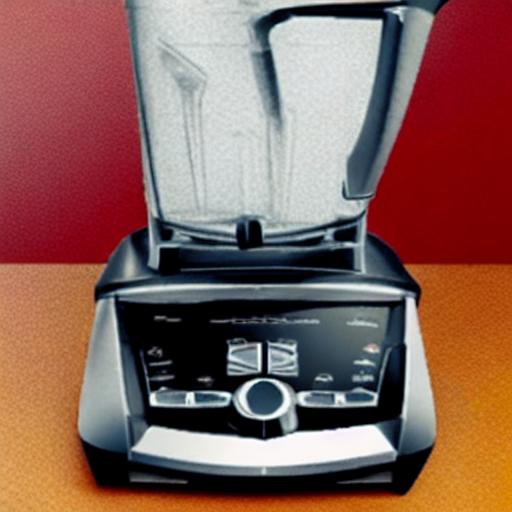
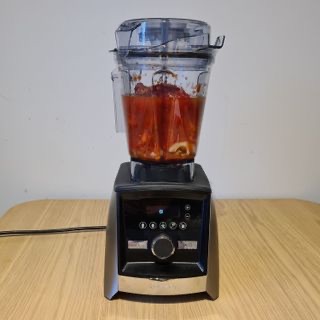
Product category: items_blender
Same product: no